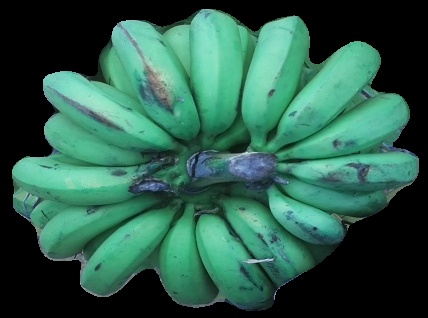
Variety: pachbale
Grade: grade2